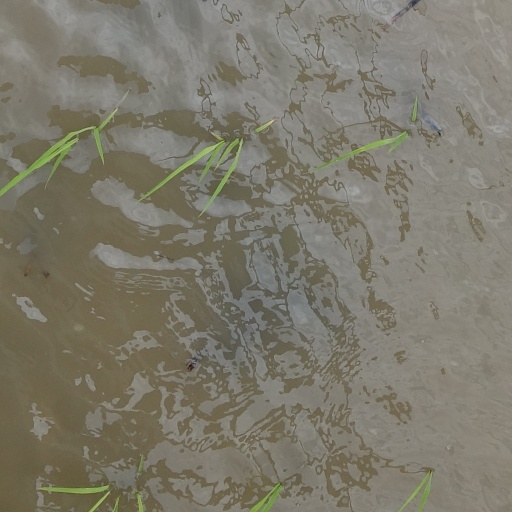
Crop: rice